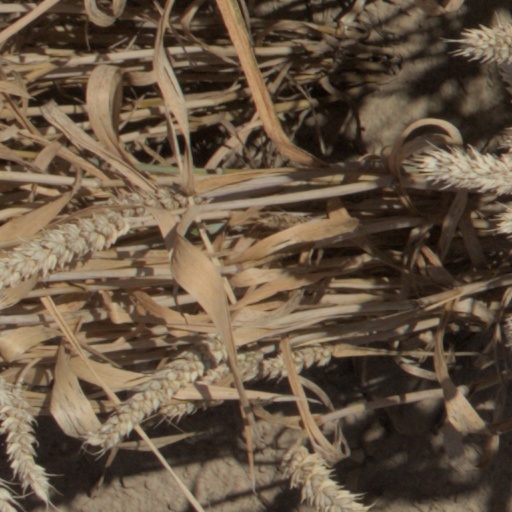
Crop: wheat